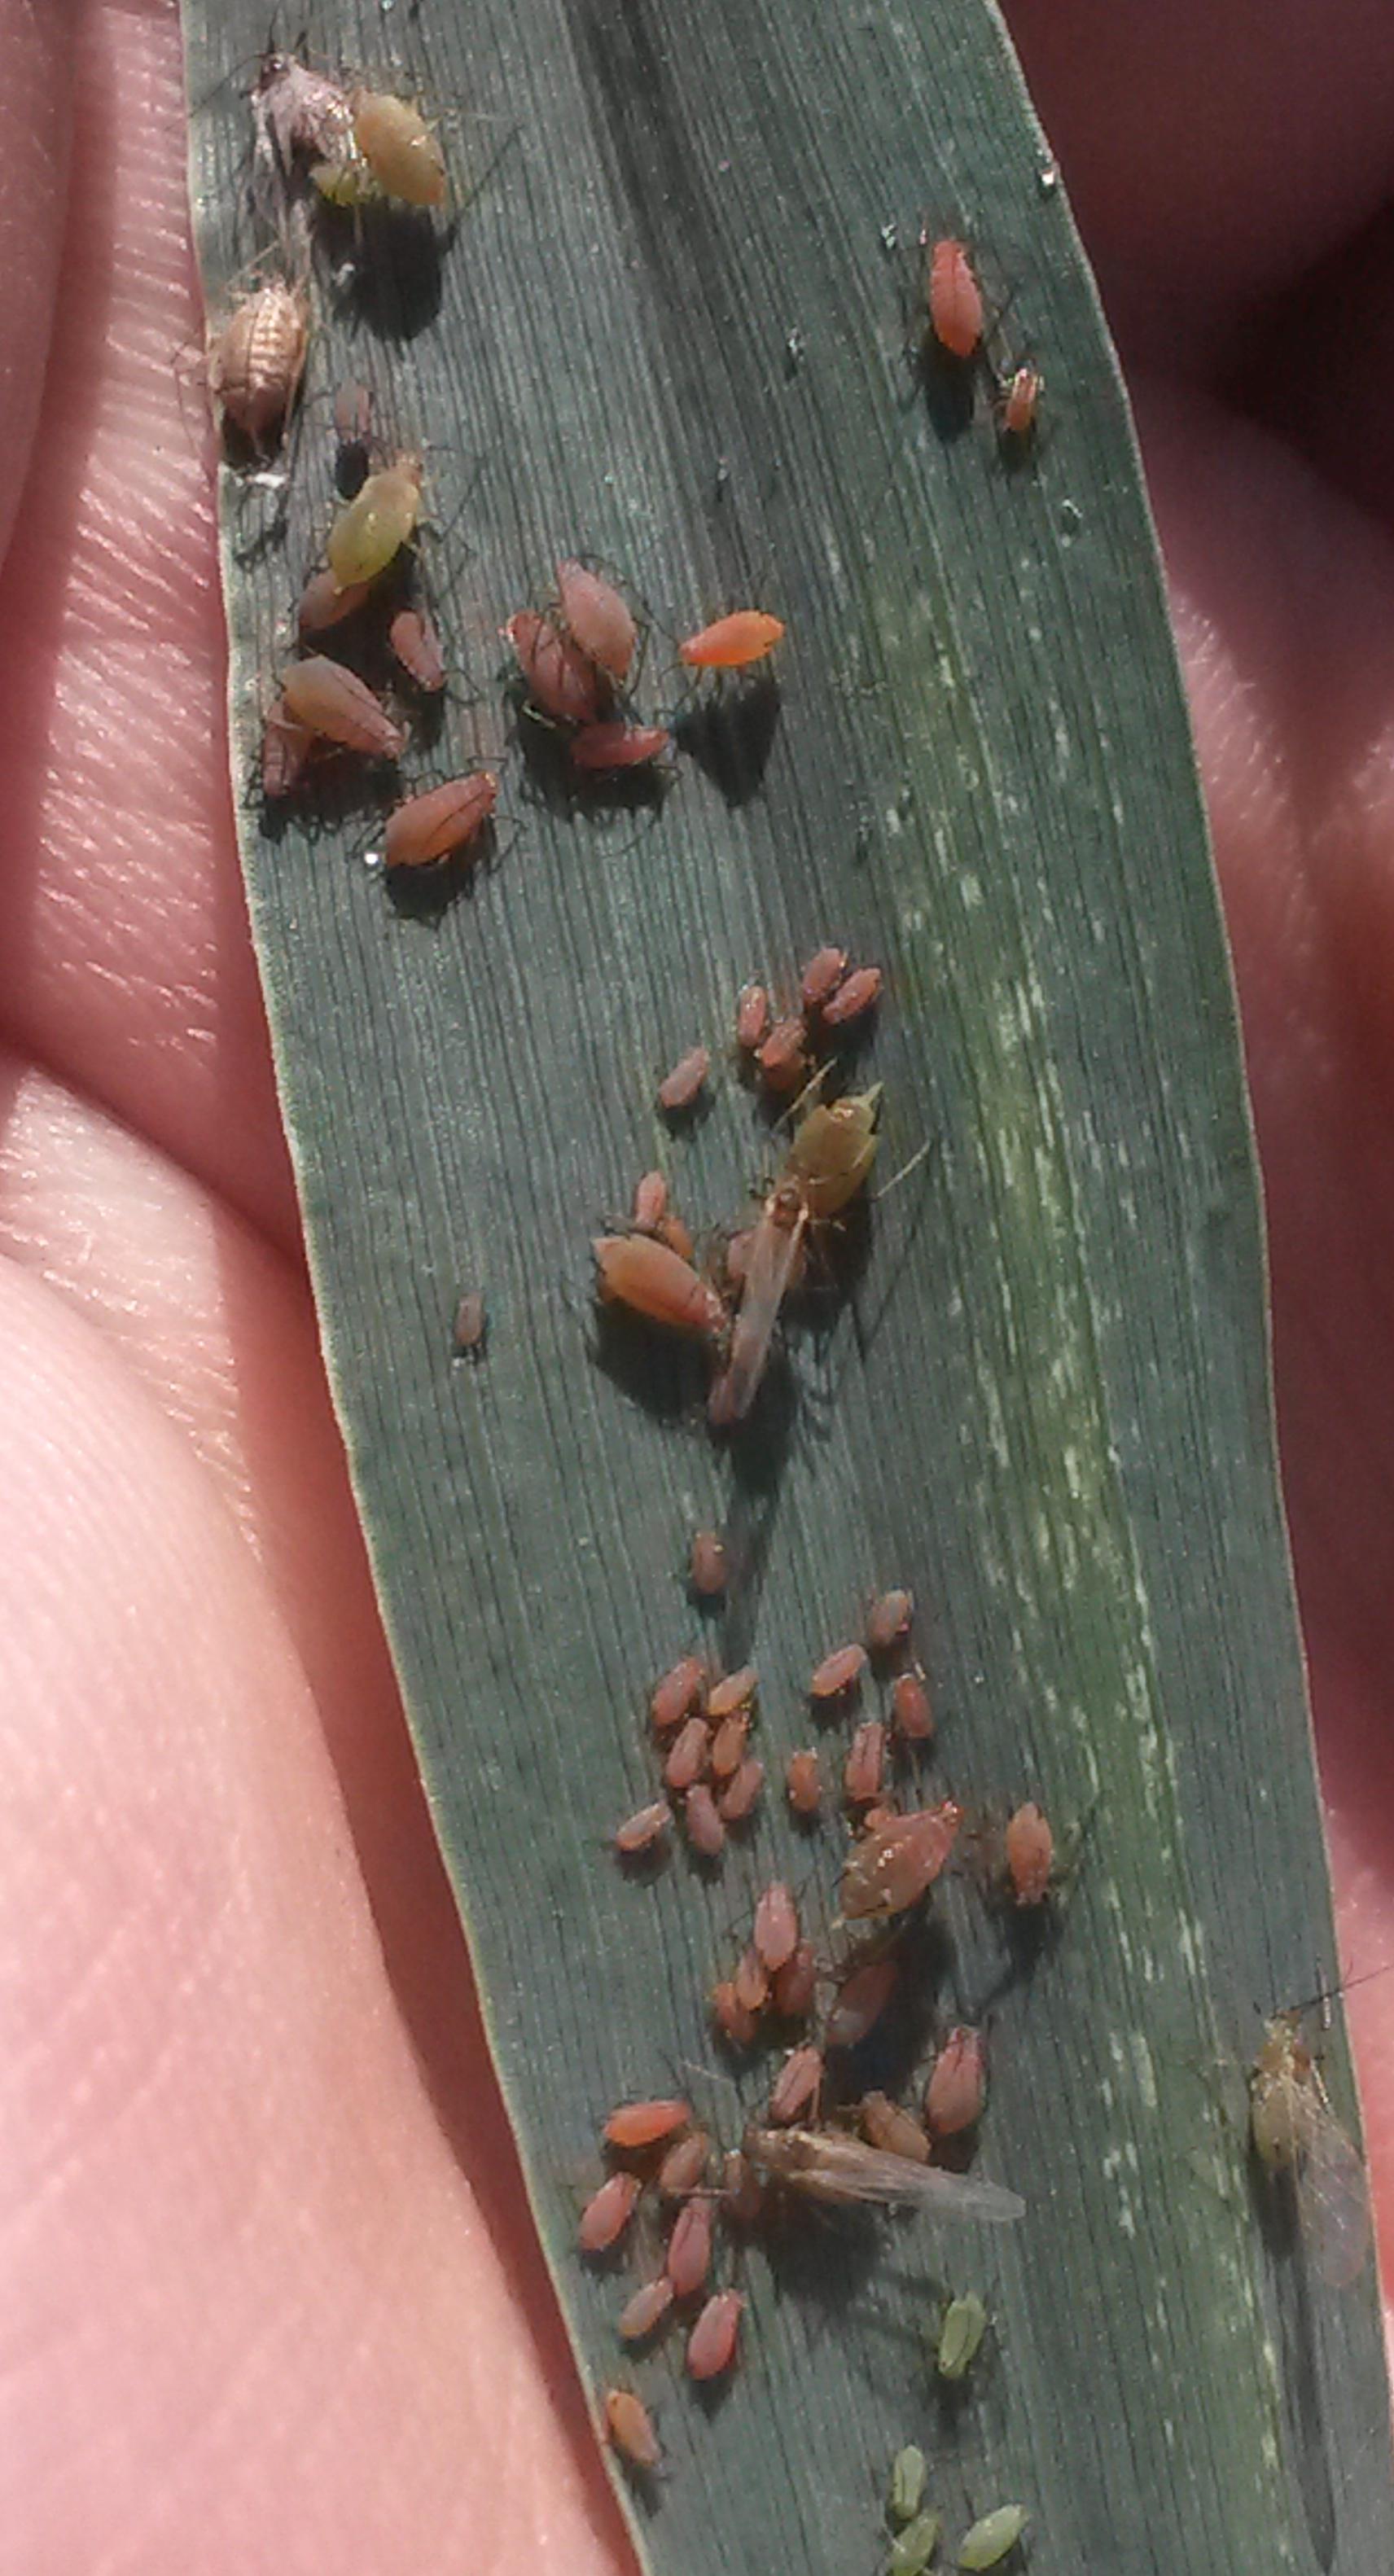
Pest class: english_grain_aphid